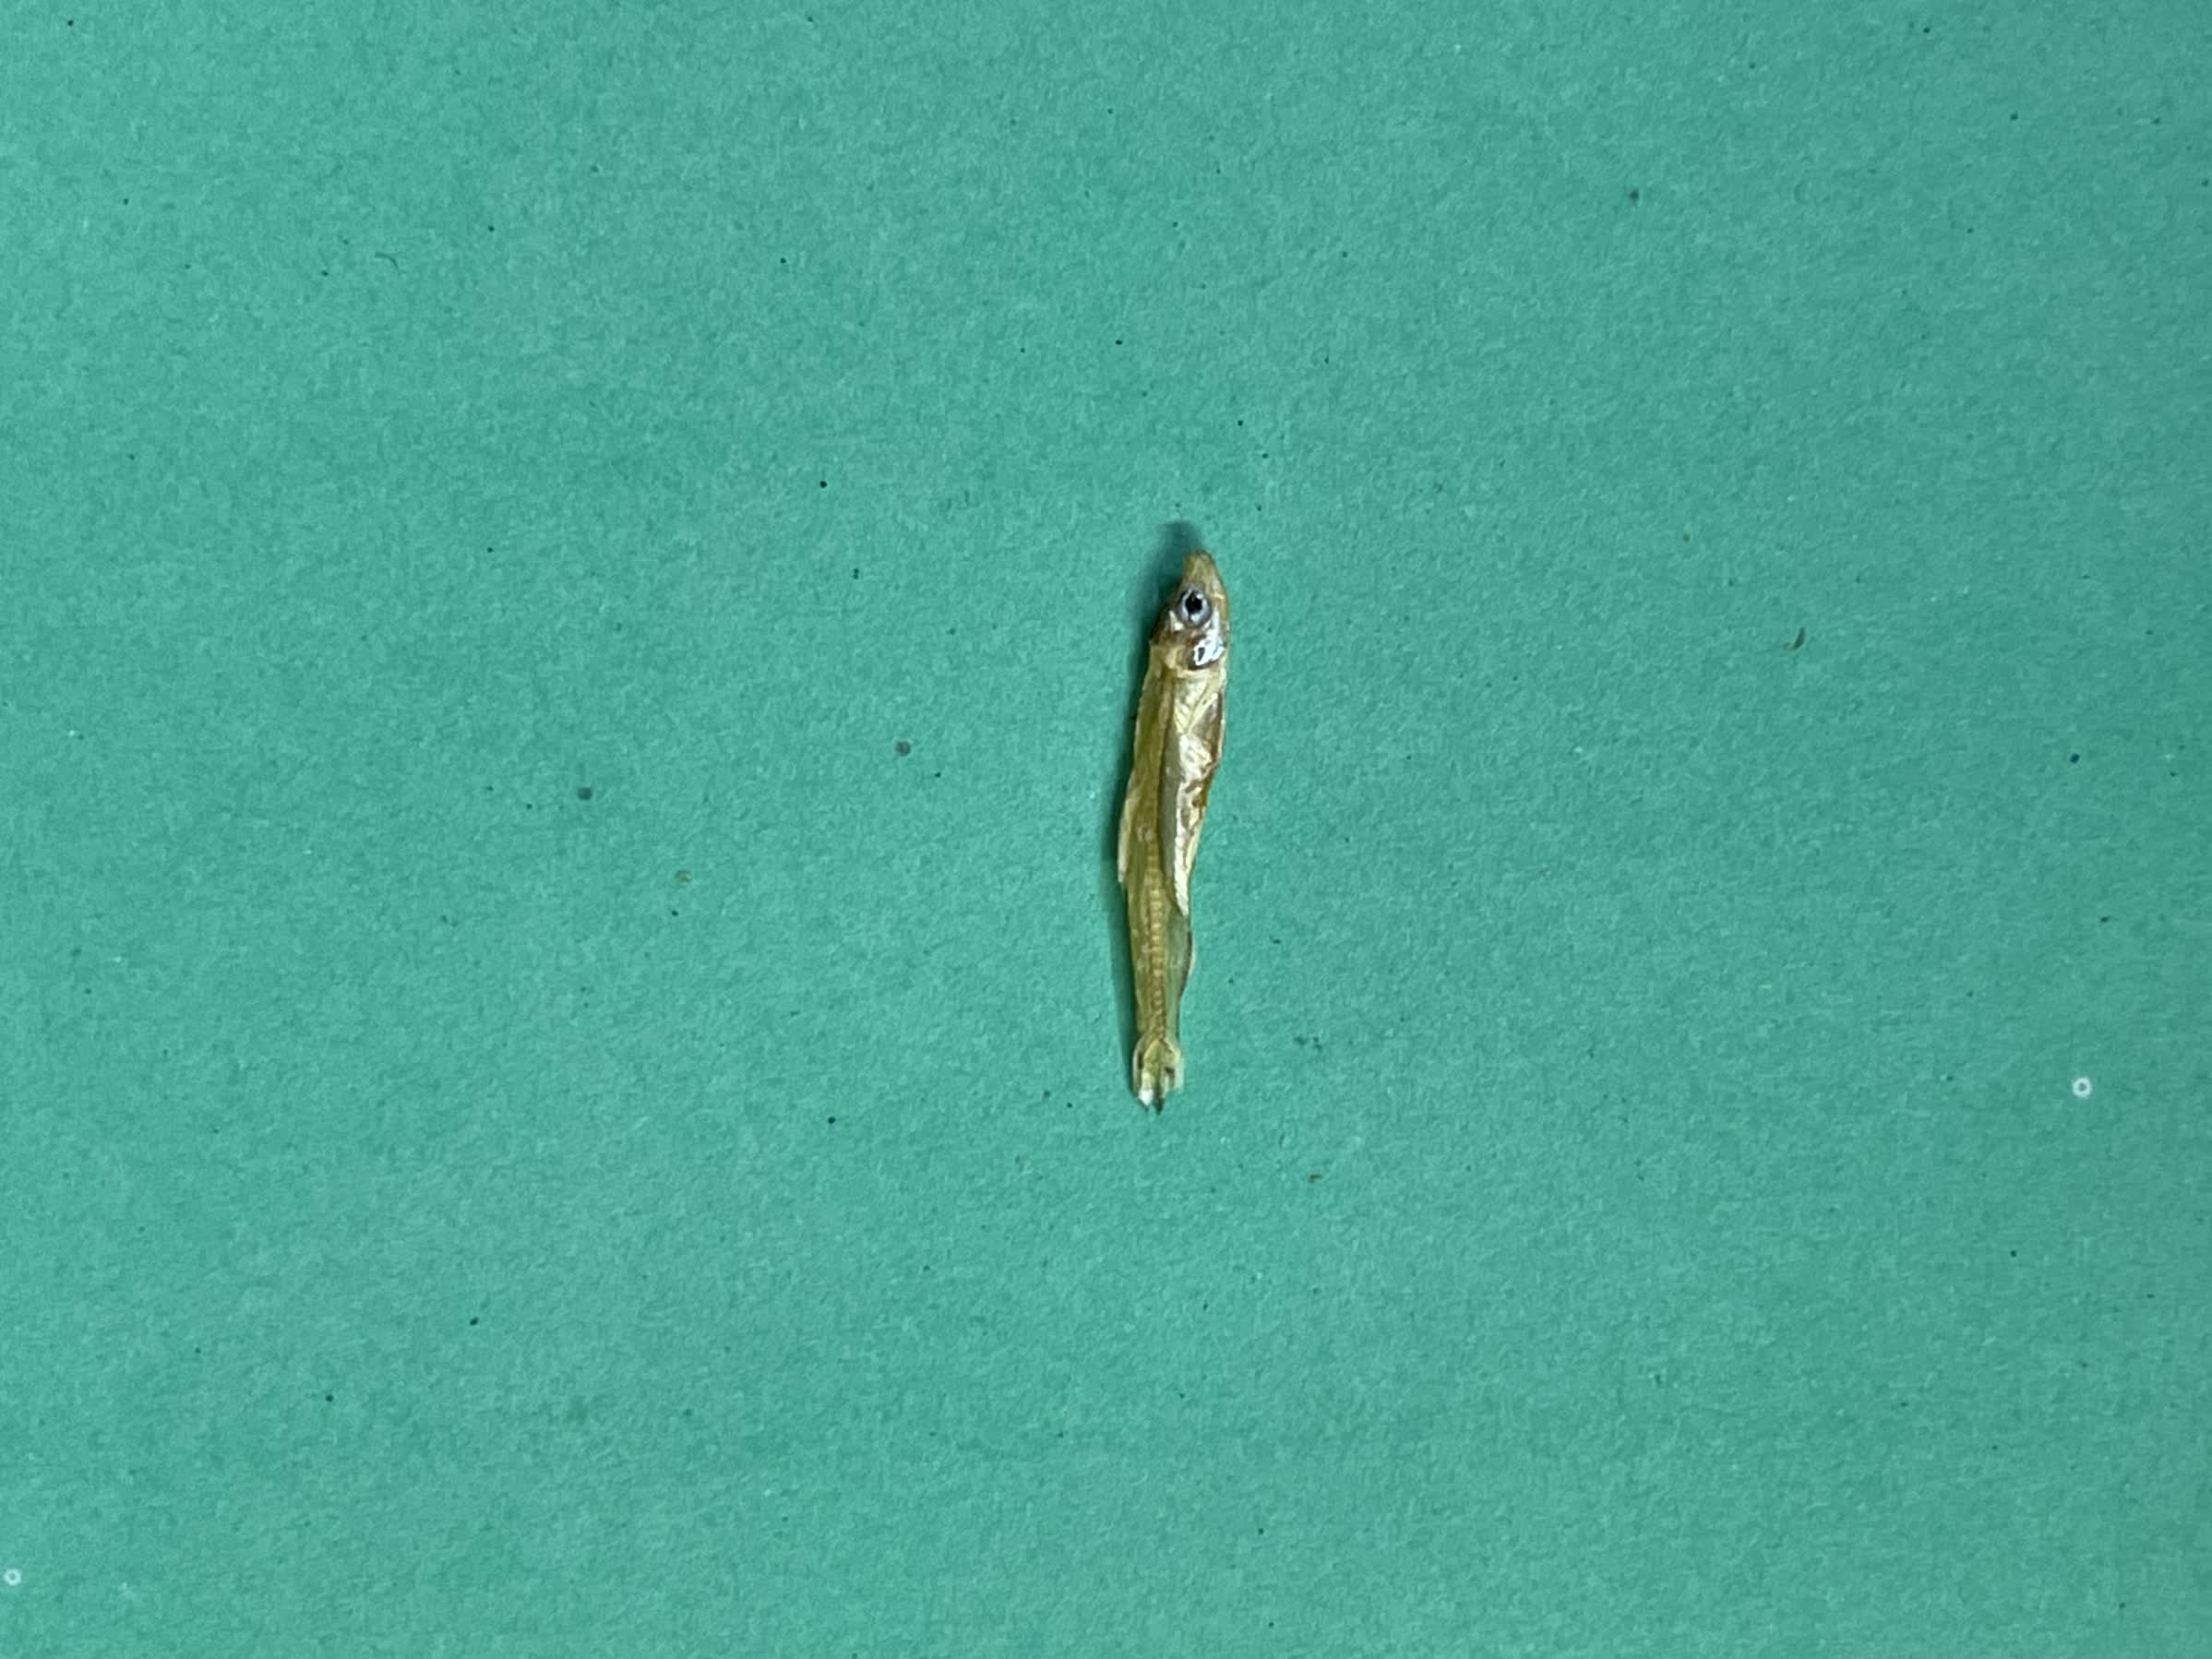
Species: kachki